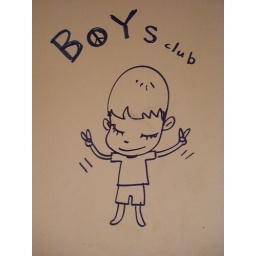
bathroom sign by yoshitomo nara